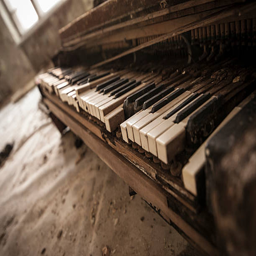
close - up of an old piano